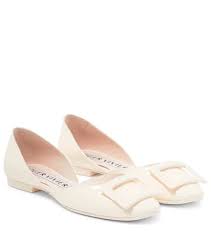
Label: Ballet Flat